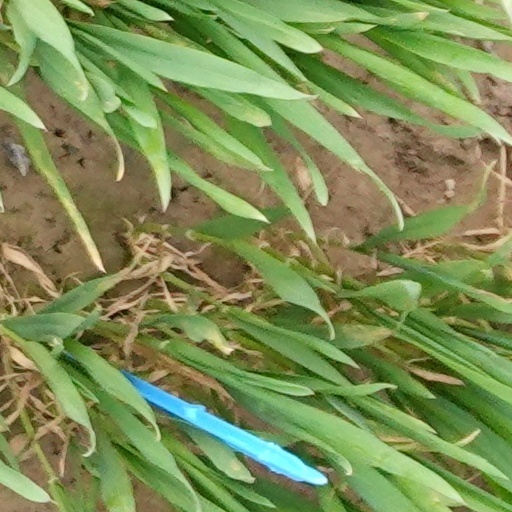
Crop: wheat